Florens van der Houff

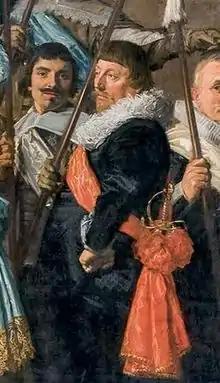
Portrait of Florens Pieter van der Houff, standing in front of Cornelis Coning and looking towards his father-in-law, detail of schutterstuk from 1639

Florens Pietersz van der Houff (c.1600 – 12 November 1657), was a magistrate and mayor of Haarlem who became a member of the Admiralty of Amsterdam during the years 1655 - 1657.